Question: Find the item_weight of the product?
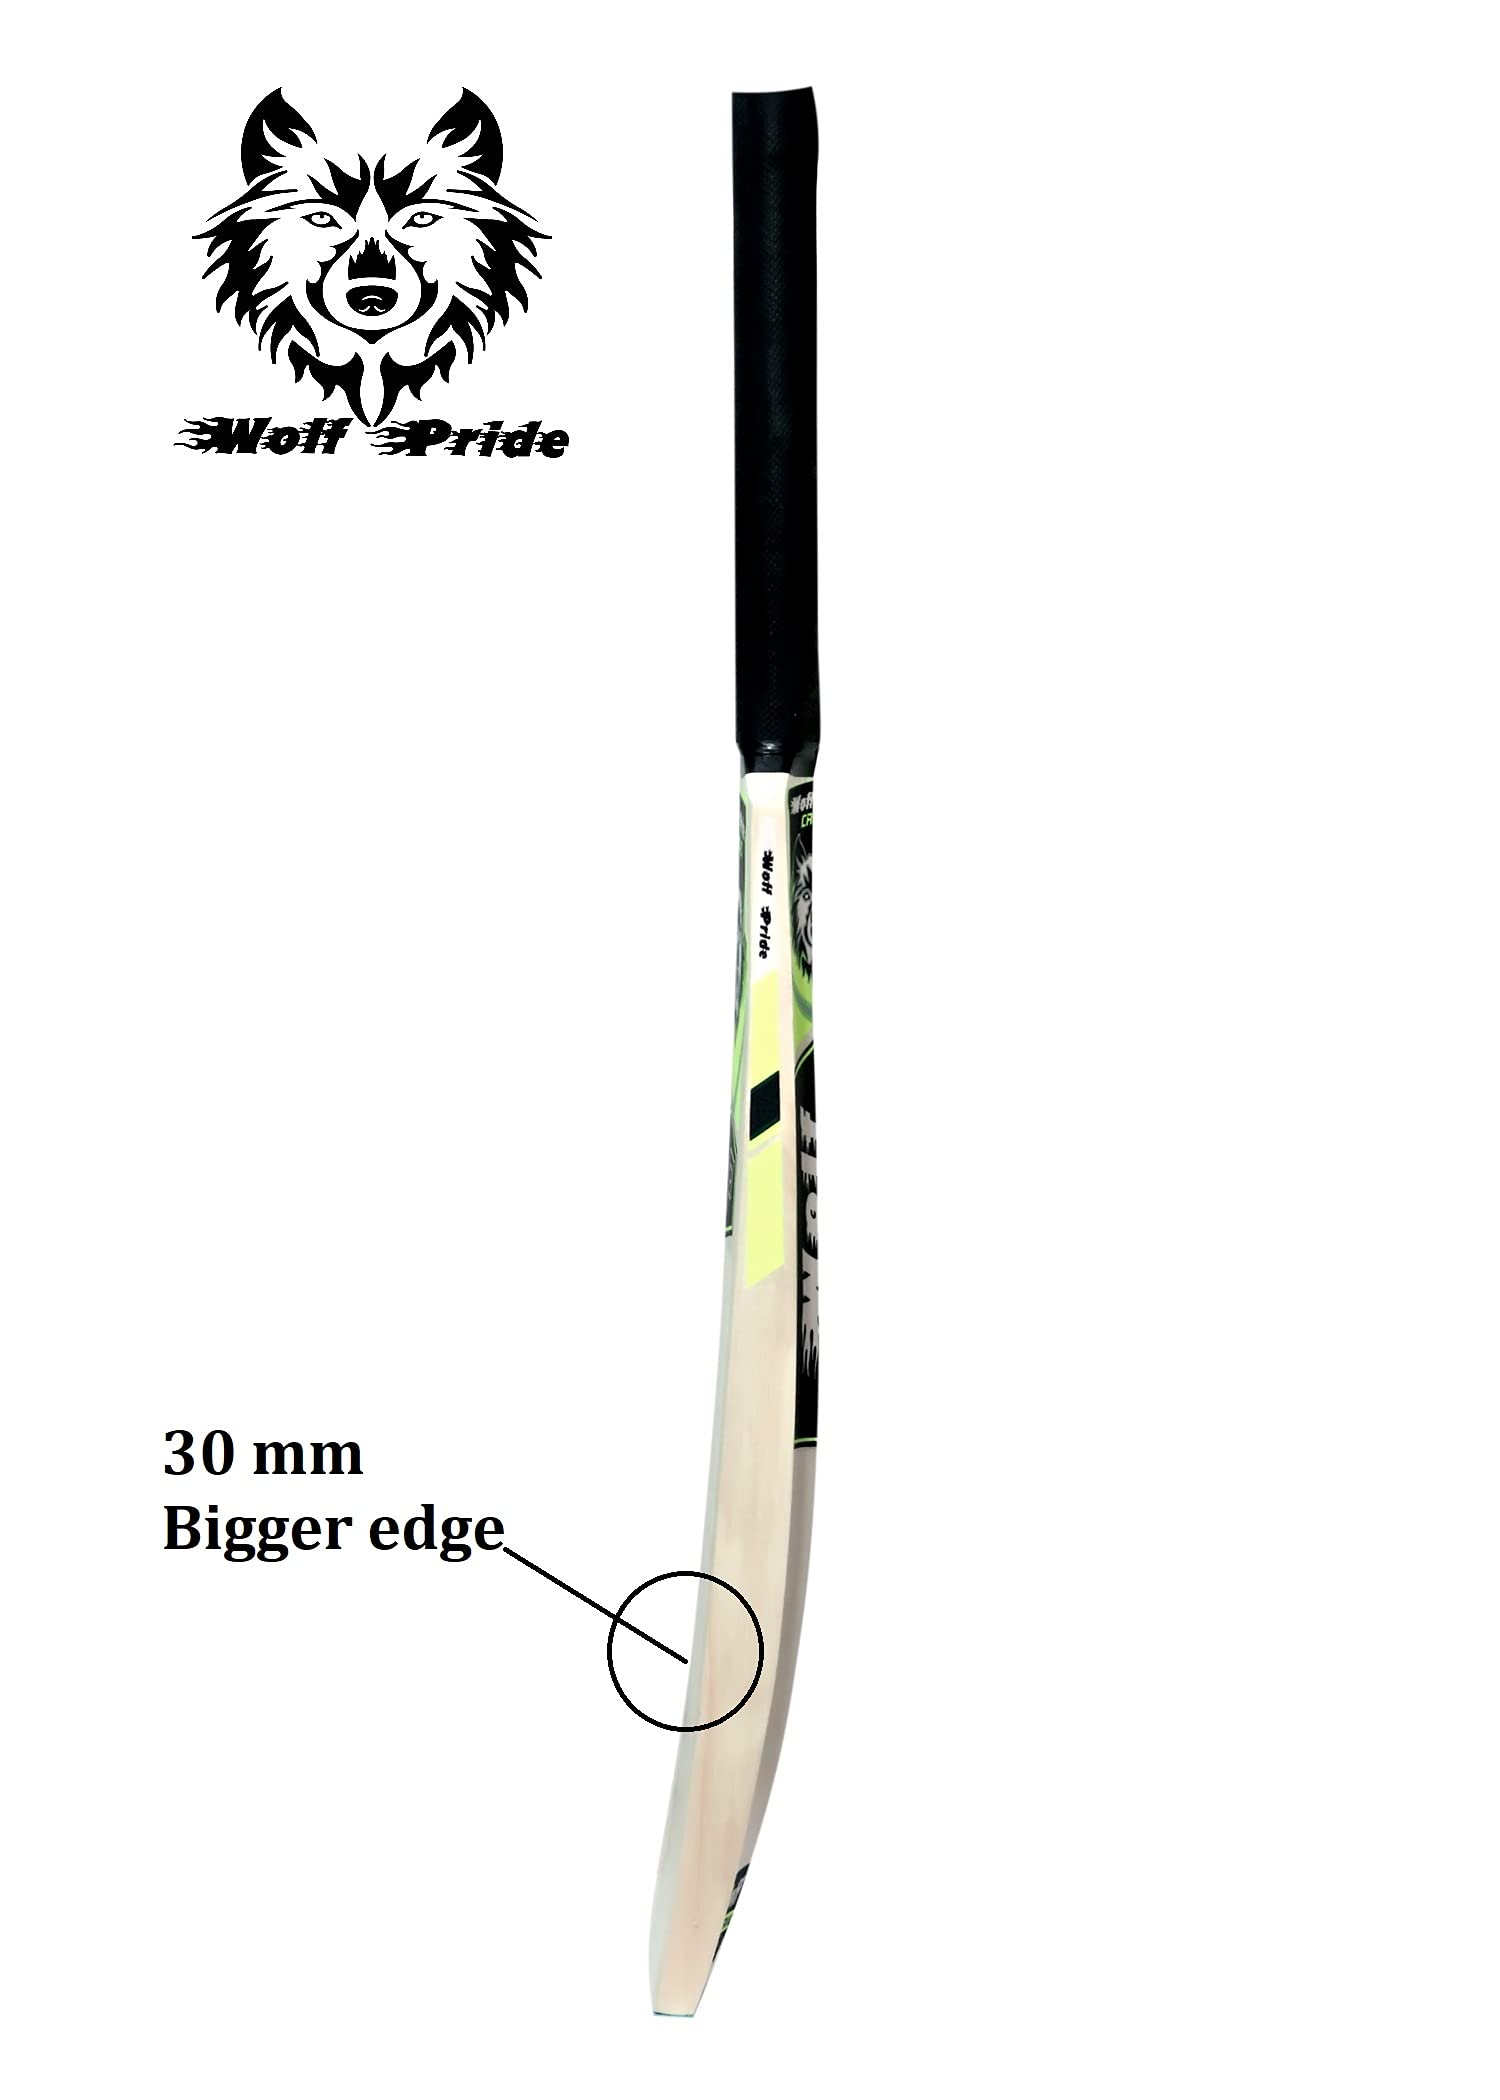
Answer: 30 millimetre